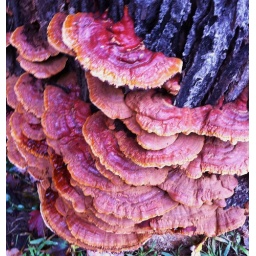
Growing on a tree near my house in Haddam, CT.